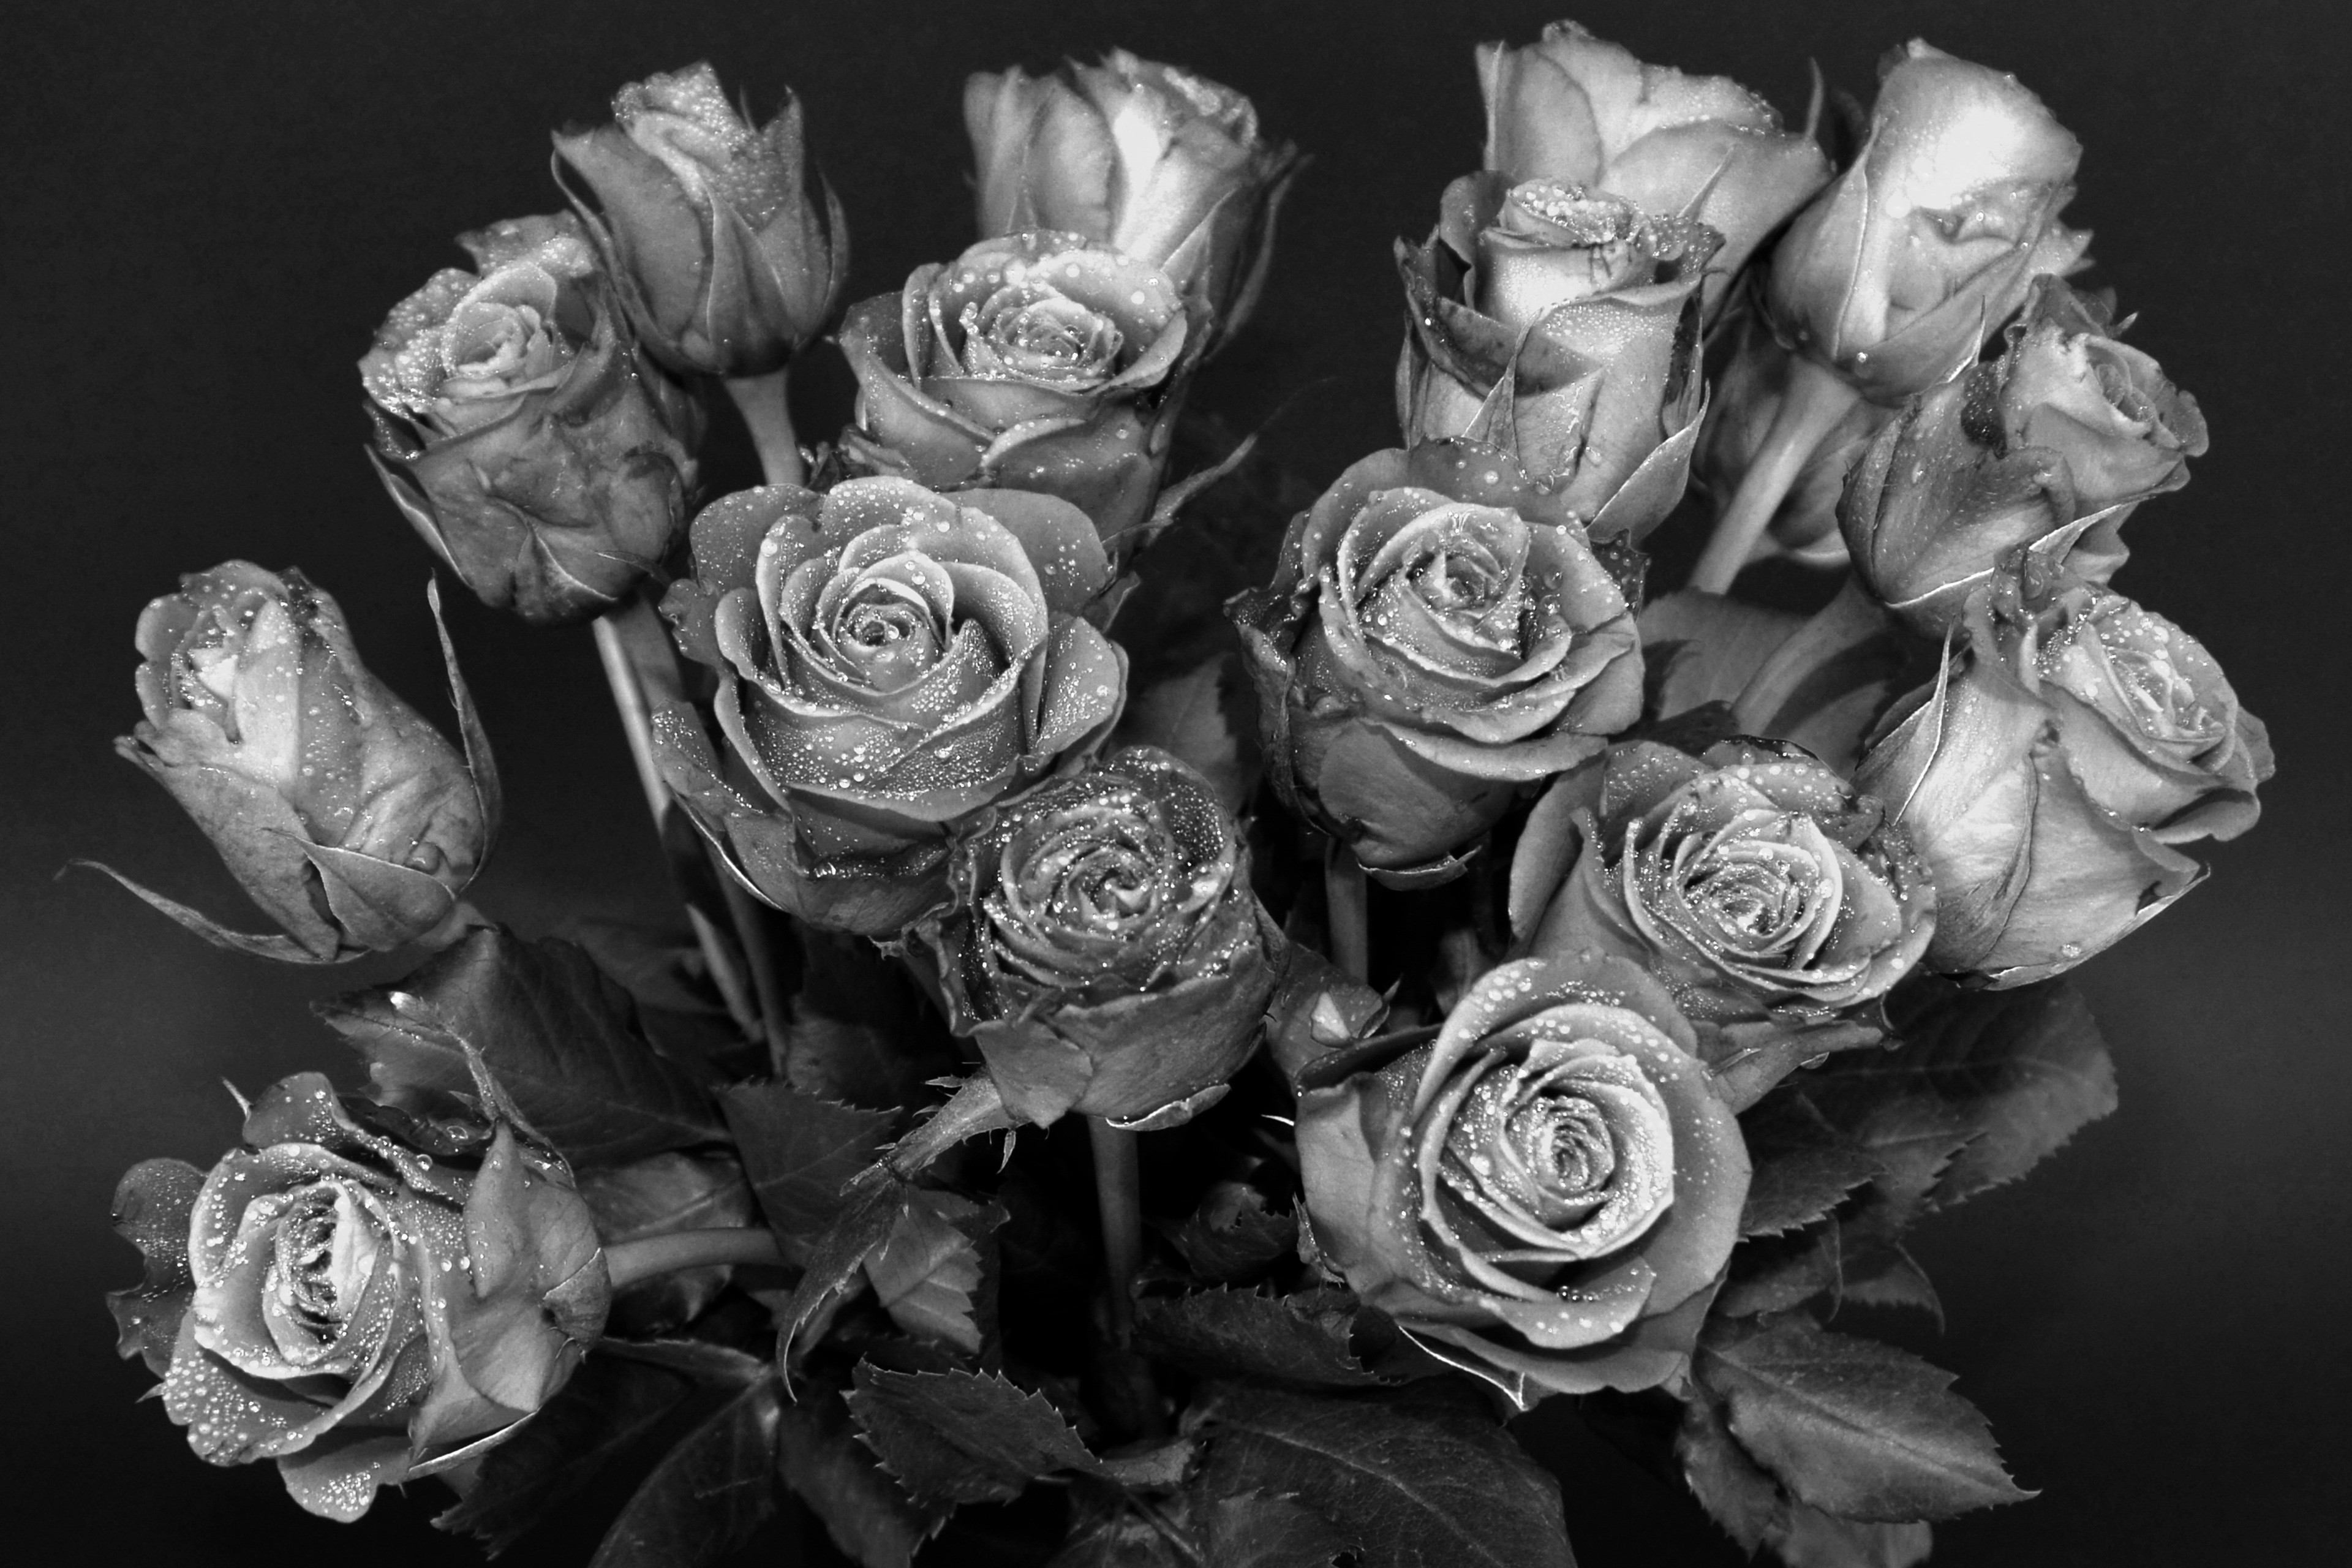
nature, black and white, plant, white, photography, flower, petal, bouquet, rose, romance, romantic, black, monochrome, flora, still life, drip, wedding day, flowers, roses, photoshop, bouquet of roses, strauss, floristry, noble, rose bloom, macro photography, valentine's day, rose flower, flowering plant, garden roses, rose family, flower bouquet, floral design, still life photography, monochrome photography, land plant, flower arranging